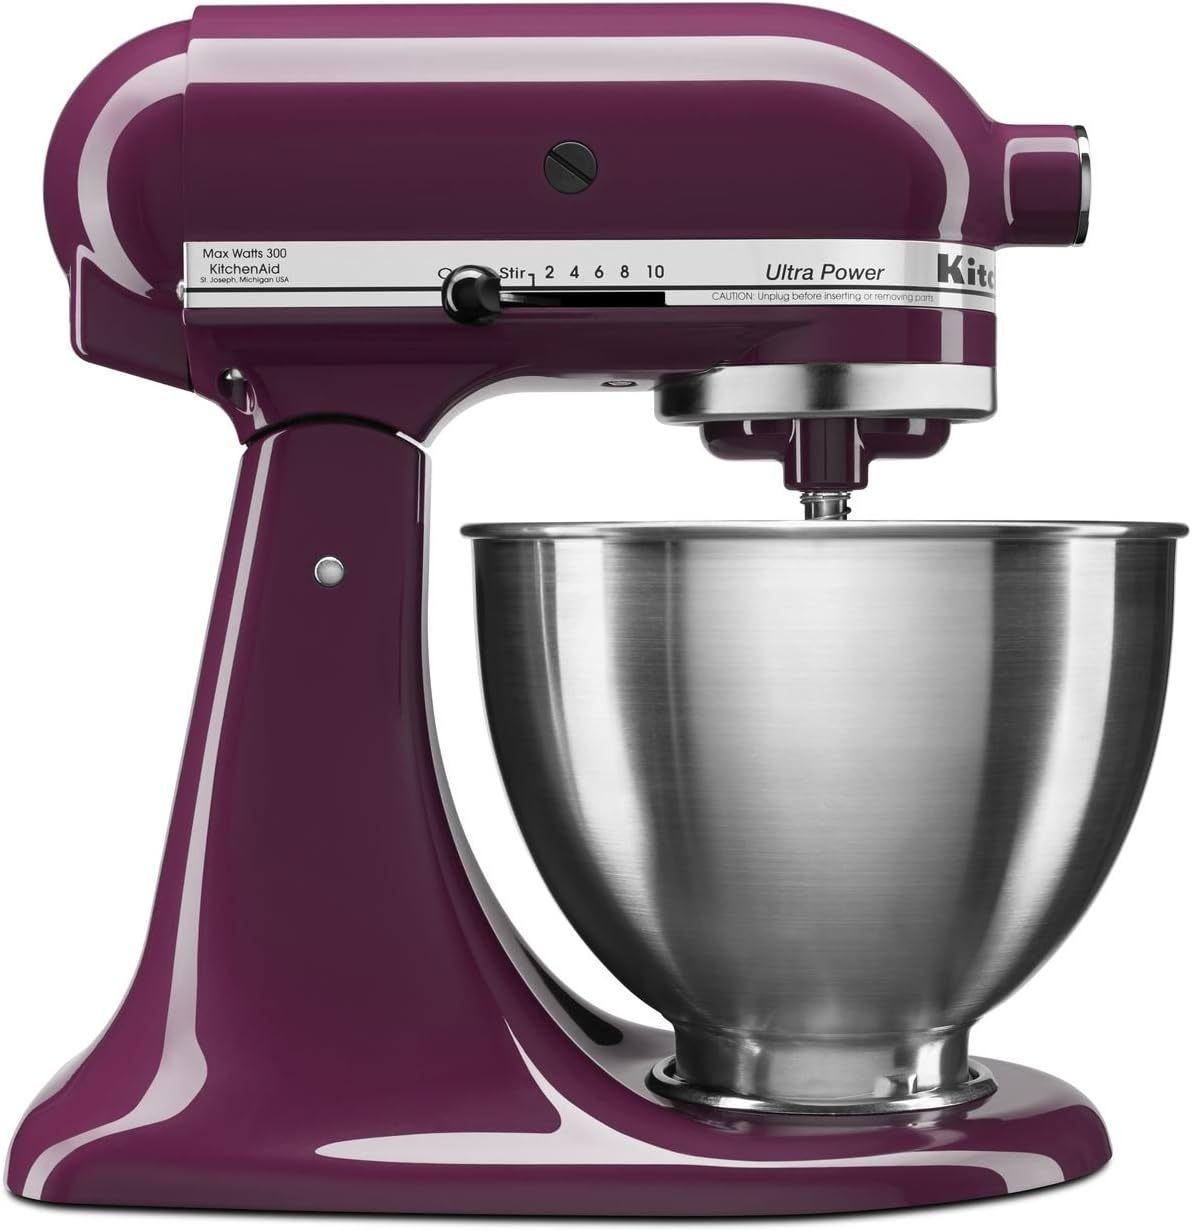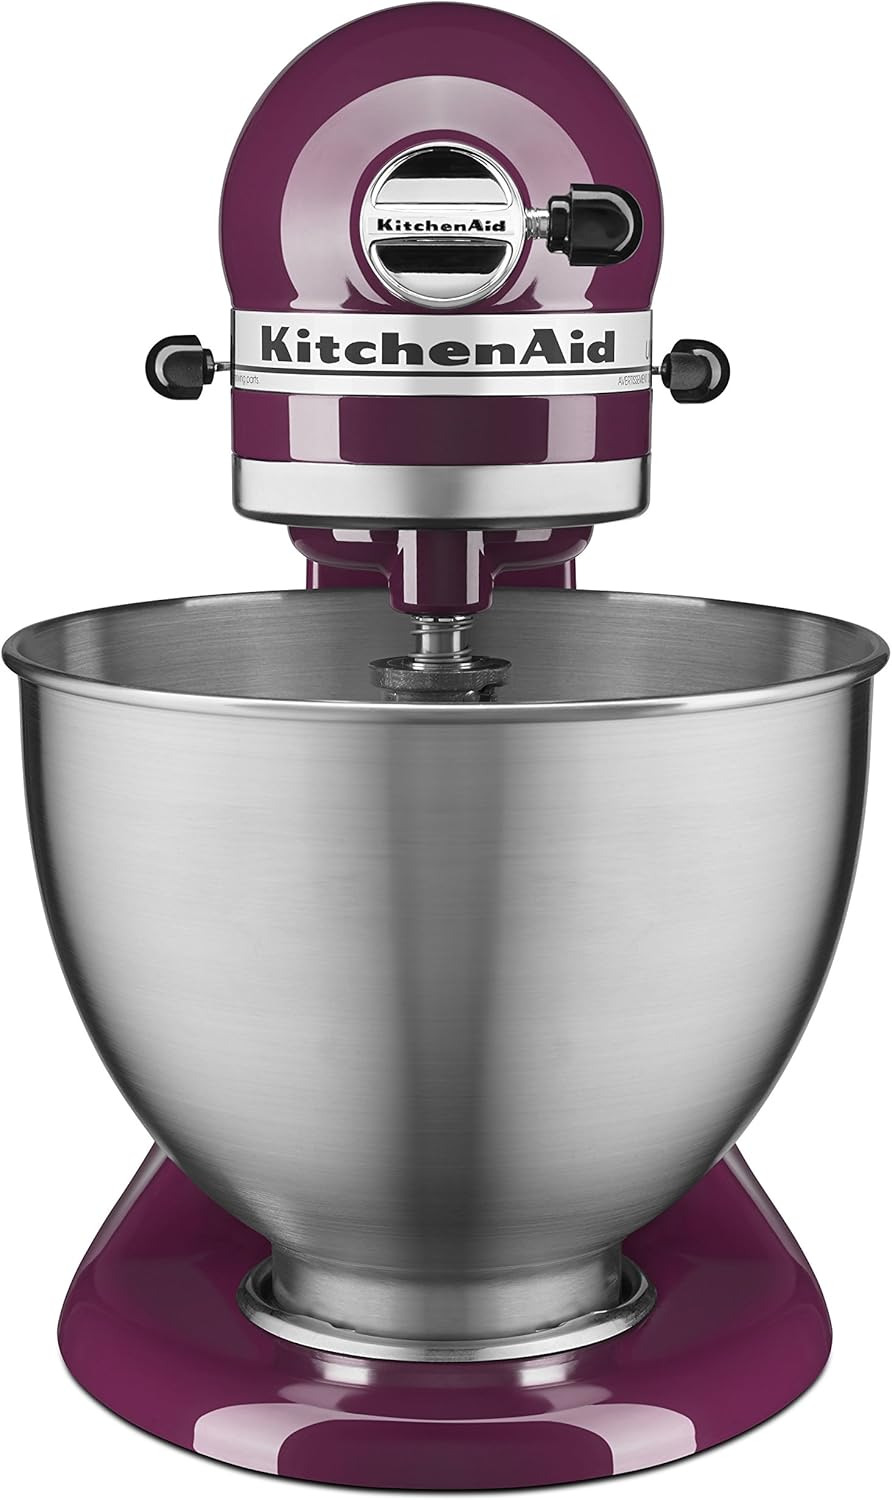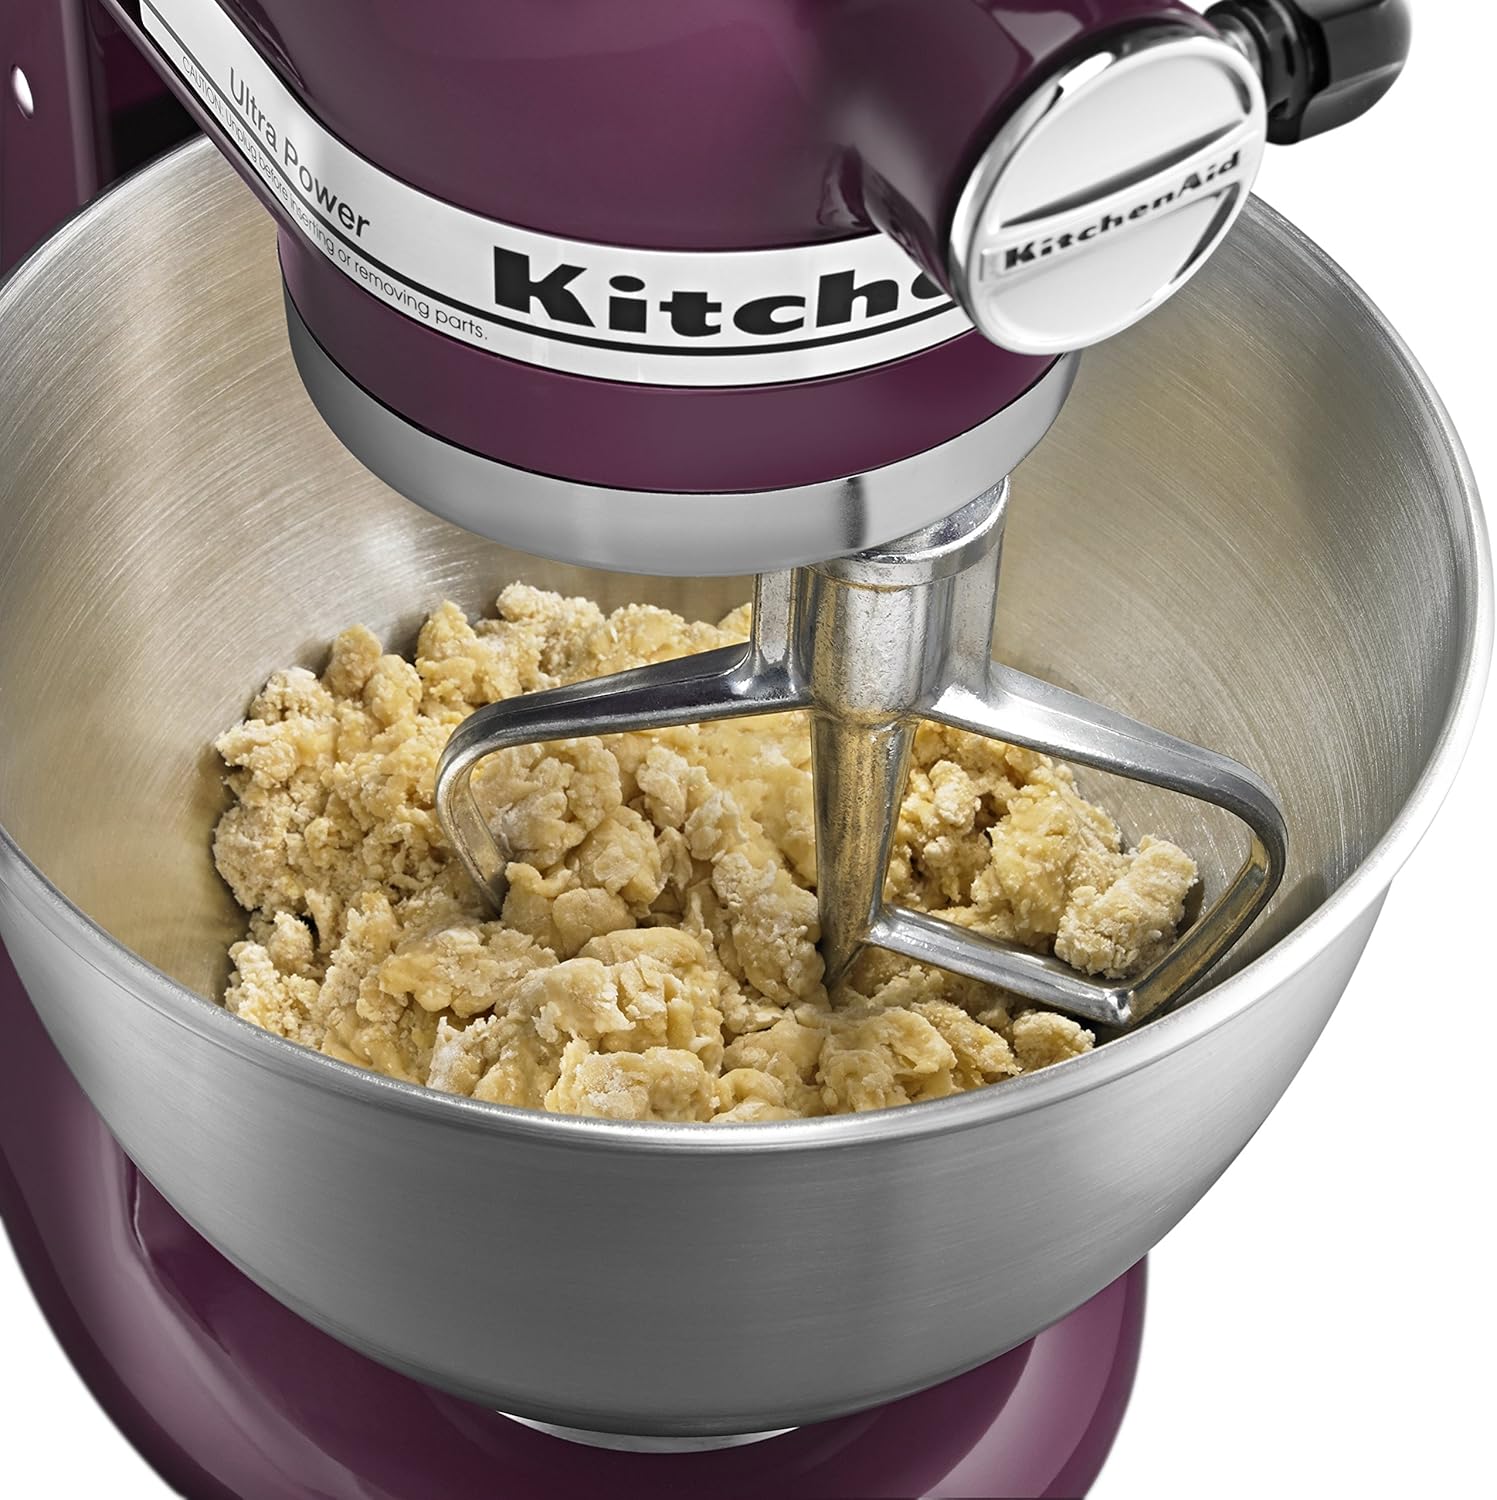
KitchenAid Ultra Power Stand Mixer
Category: Amazon Home
The tilt-head feature and generous 4-1/2-quart capacity make the KitchenAid Stand Mixer the ultimate in user-friendly design. Features 10 speeds and KitchenAid's unique planetary mixing action, driven by a powerful 300-watt motor. Rugged all-metal construction ensures long life and quiet operation, and rubber feet anchor it securely while in use. This mixer has a 4-1/2-quart stainless steel bowl, but it can also accommodate the 3- and 5-quart bowls.
Features: 300 watts, 10 speed, 4.5 qt